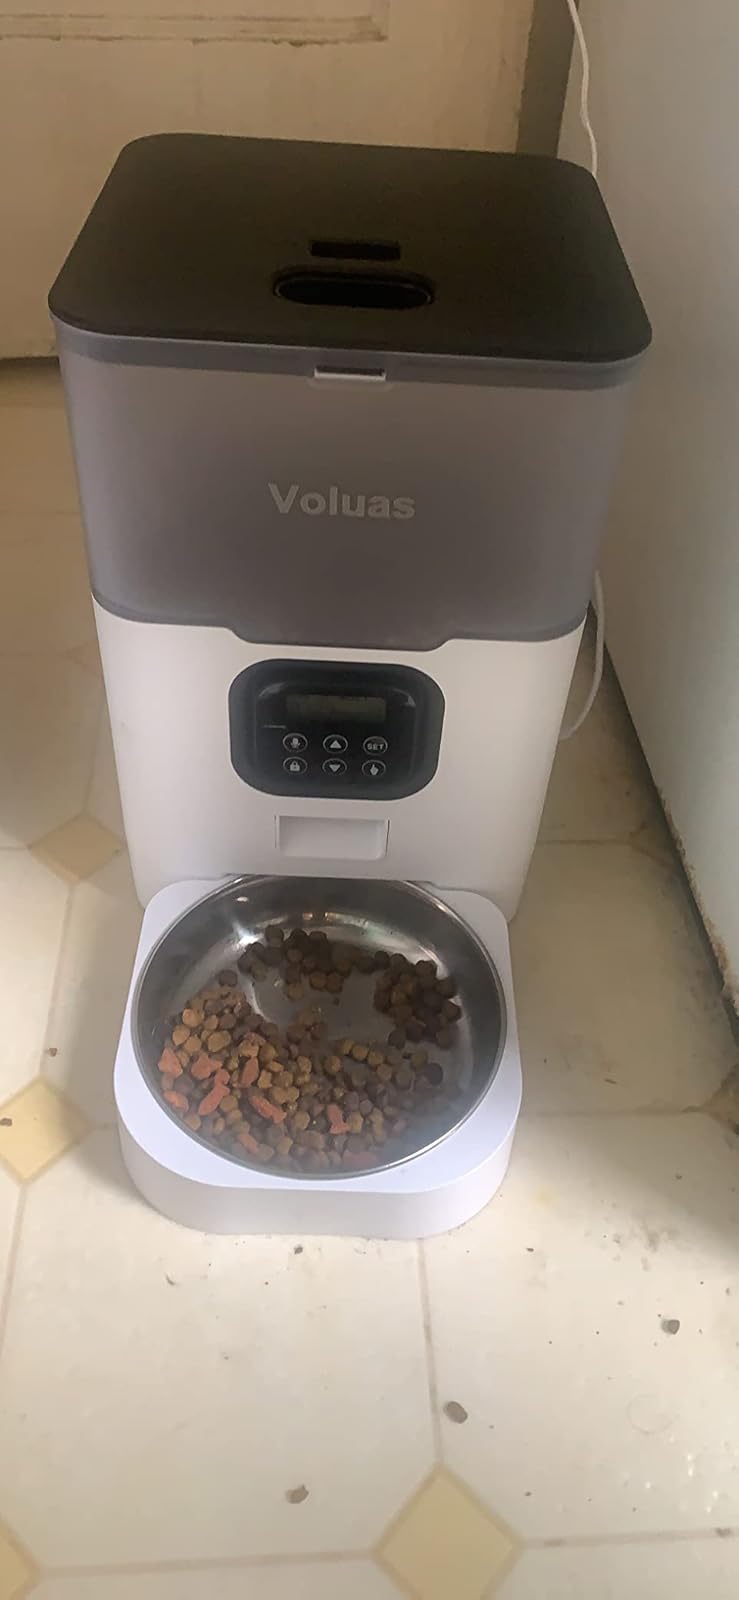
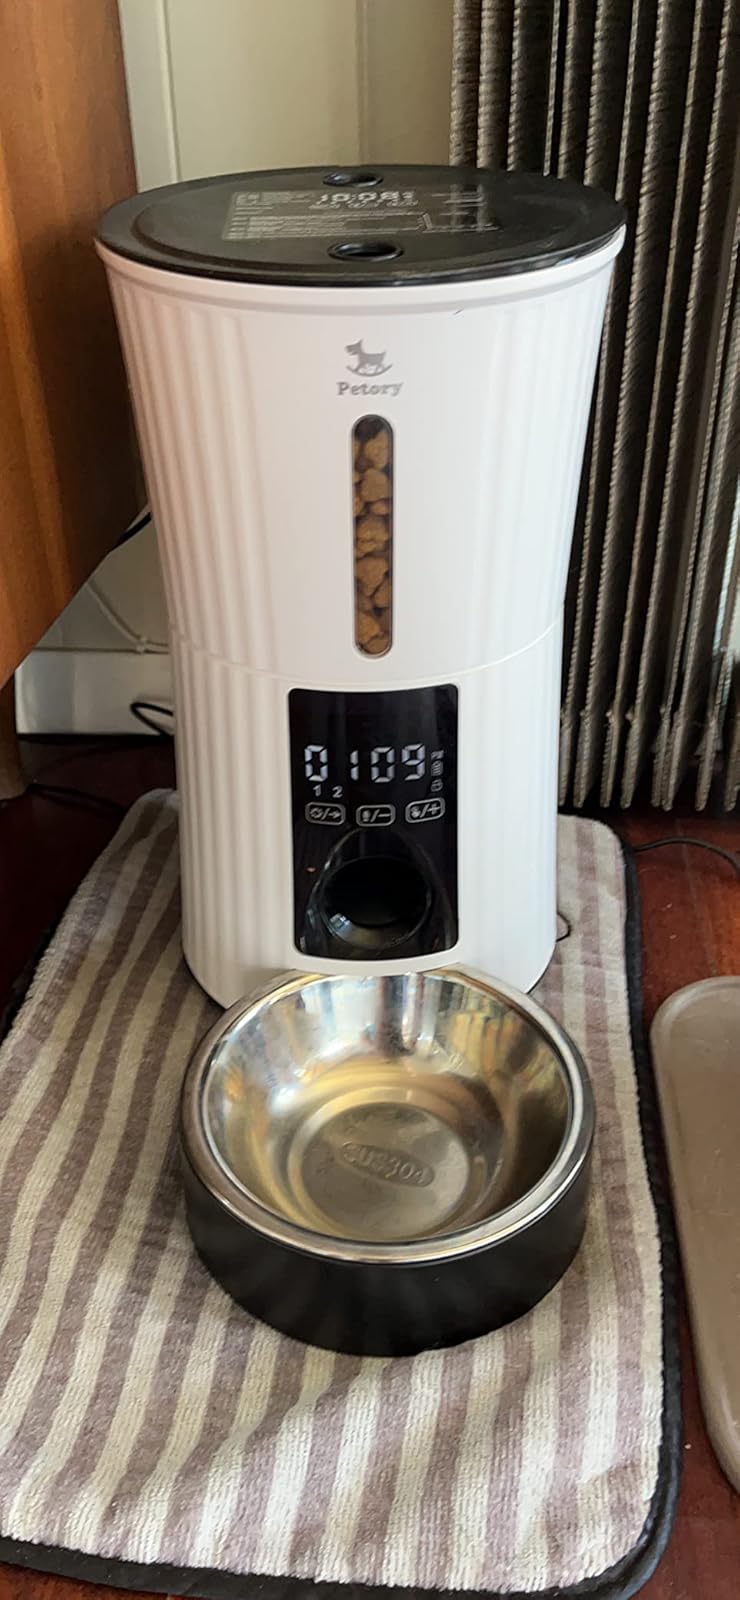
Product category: items_feeder
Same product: no